David Naughton

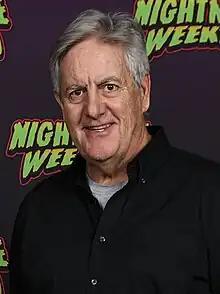
Naughton at Nightmare Weekend Richmond in 2023

David Walsh Naughton (born February 13, 1951) is an American actor and singer. He is known for his starring roles in the horror film "An American Werewolf in London" (1981) and the Disney comedy "Midnight Madness" (1980), as well as for a long-running "Be a Pepper" ad campaign for beverage maker Dr Pepper. He also starred in the short-lived sitcom "Makin' It" and sang its hit theme song "Makin' It", giving him a Top 5 hit on the "Billboard" charts.